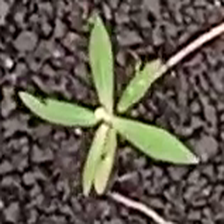
Weed species: Moti_dudhi(Euphorbia_geneculata_L)